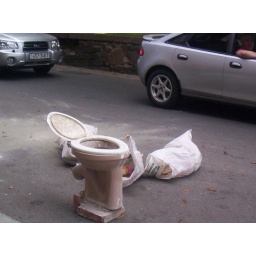
On the street in Kiev. Now all a pedestrian needs is a magazine and some toilet paper. Make yourself comfortable!